History of Tennessee Volunteers football

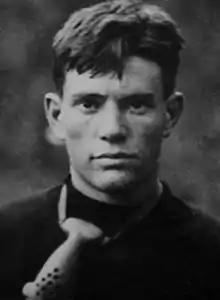
Nathan Dougherty with nose guard.

Tennessee played on Waite Field during these days, on the southeast corner of 15th street and Cumberland avenue, where the Walters Life Science Building now stands.